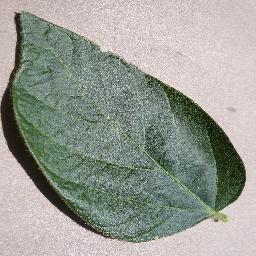
Label: Soybean___healthy